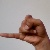
The image shows a hand gesture representing the letter 'J' in Indian Sign Language.